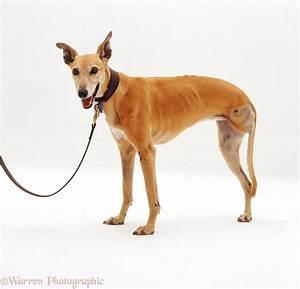
dog